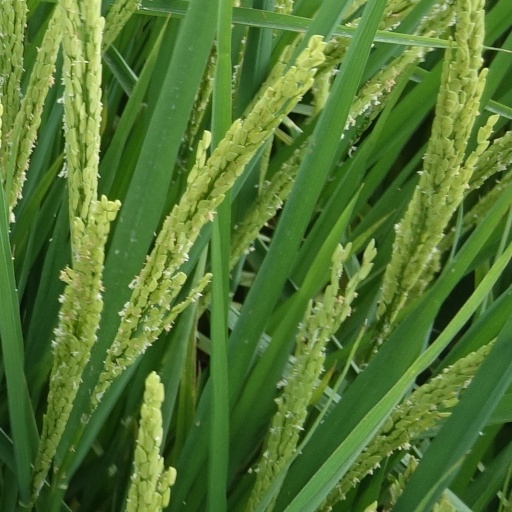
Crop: rice